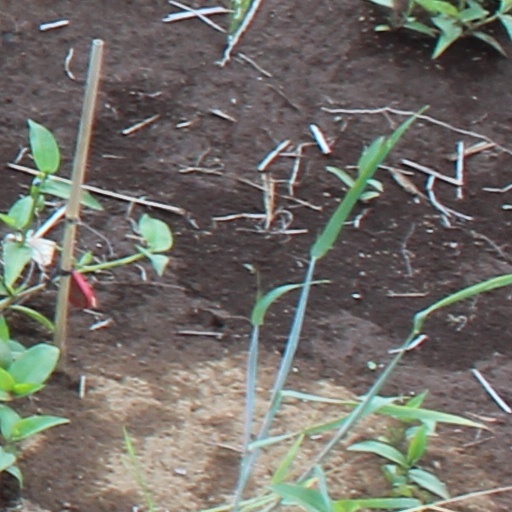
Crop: wheat